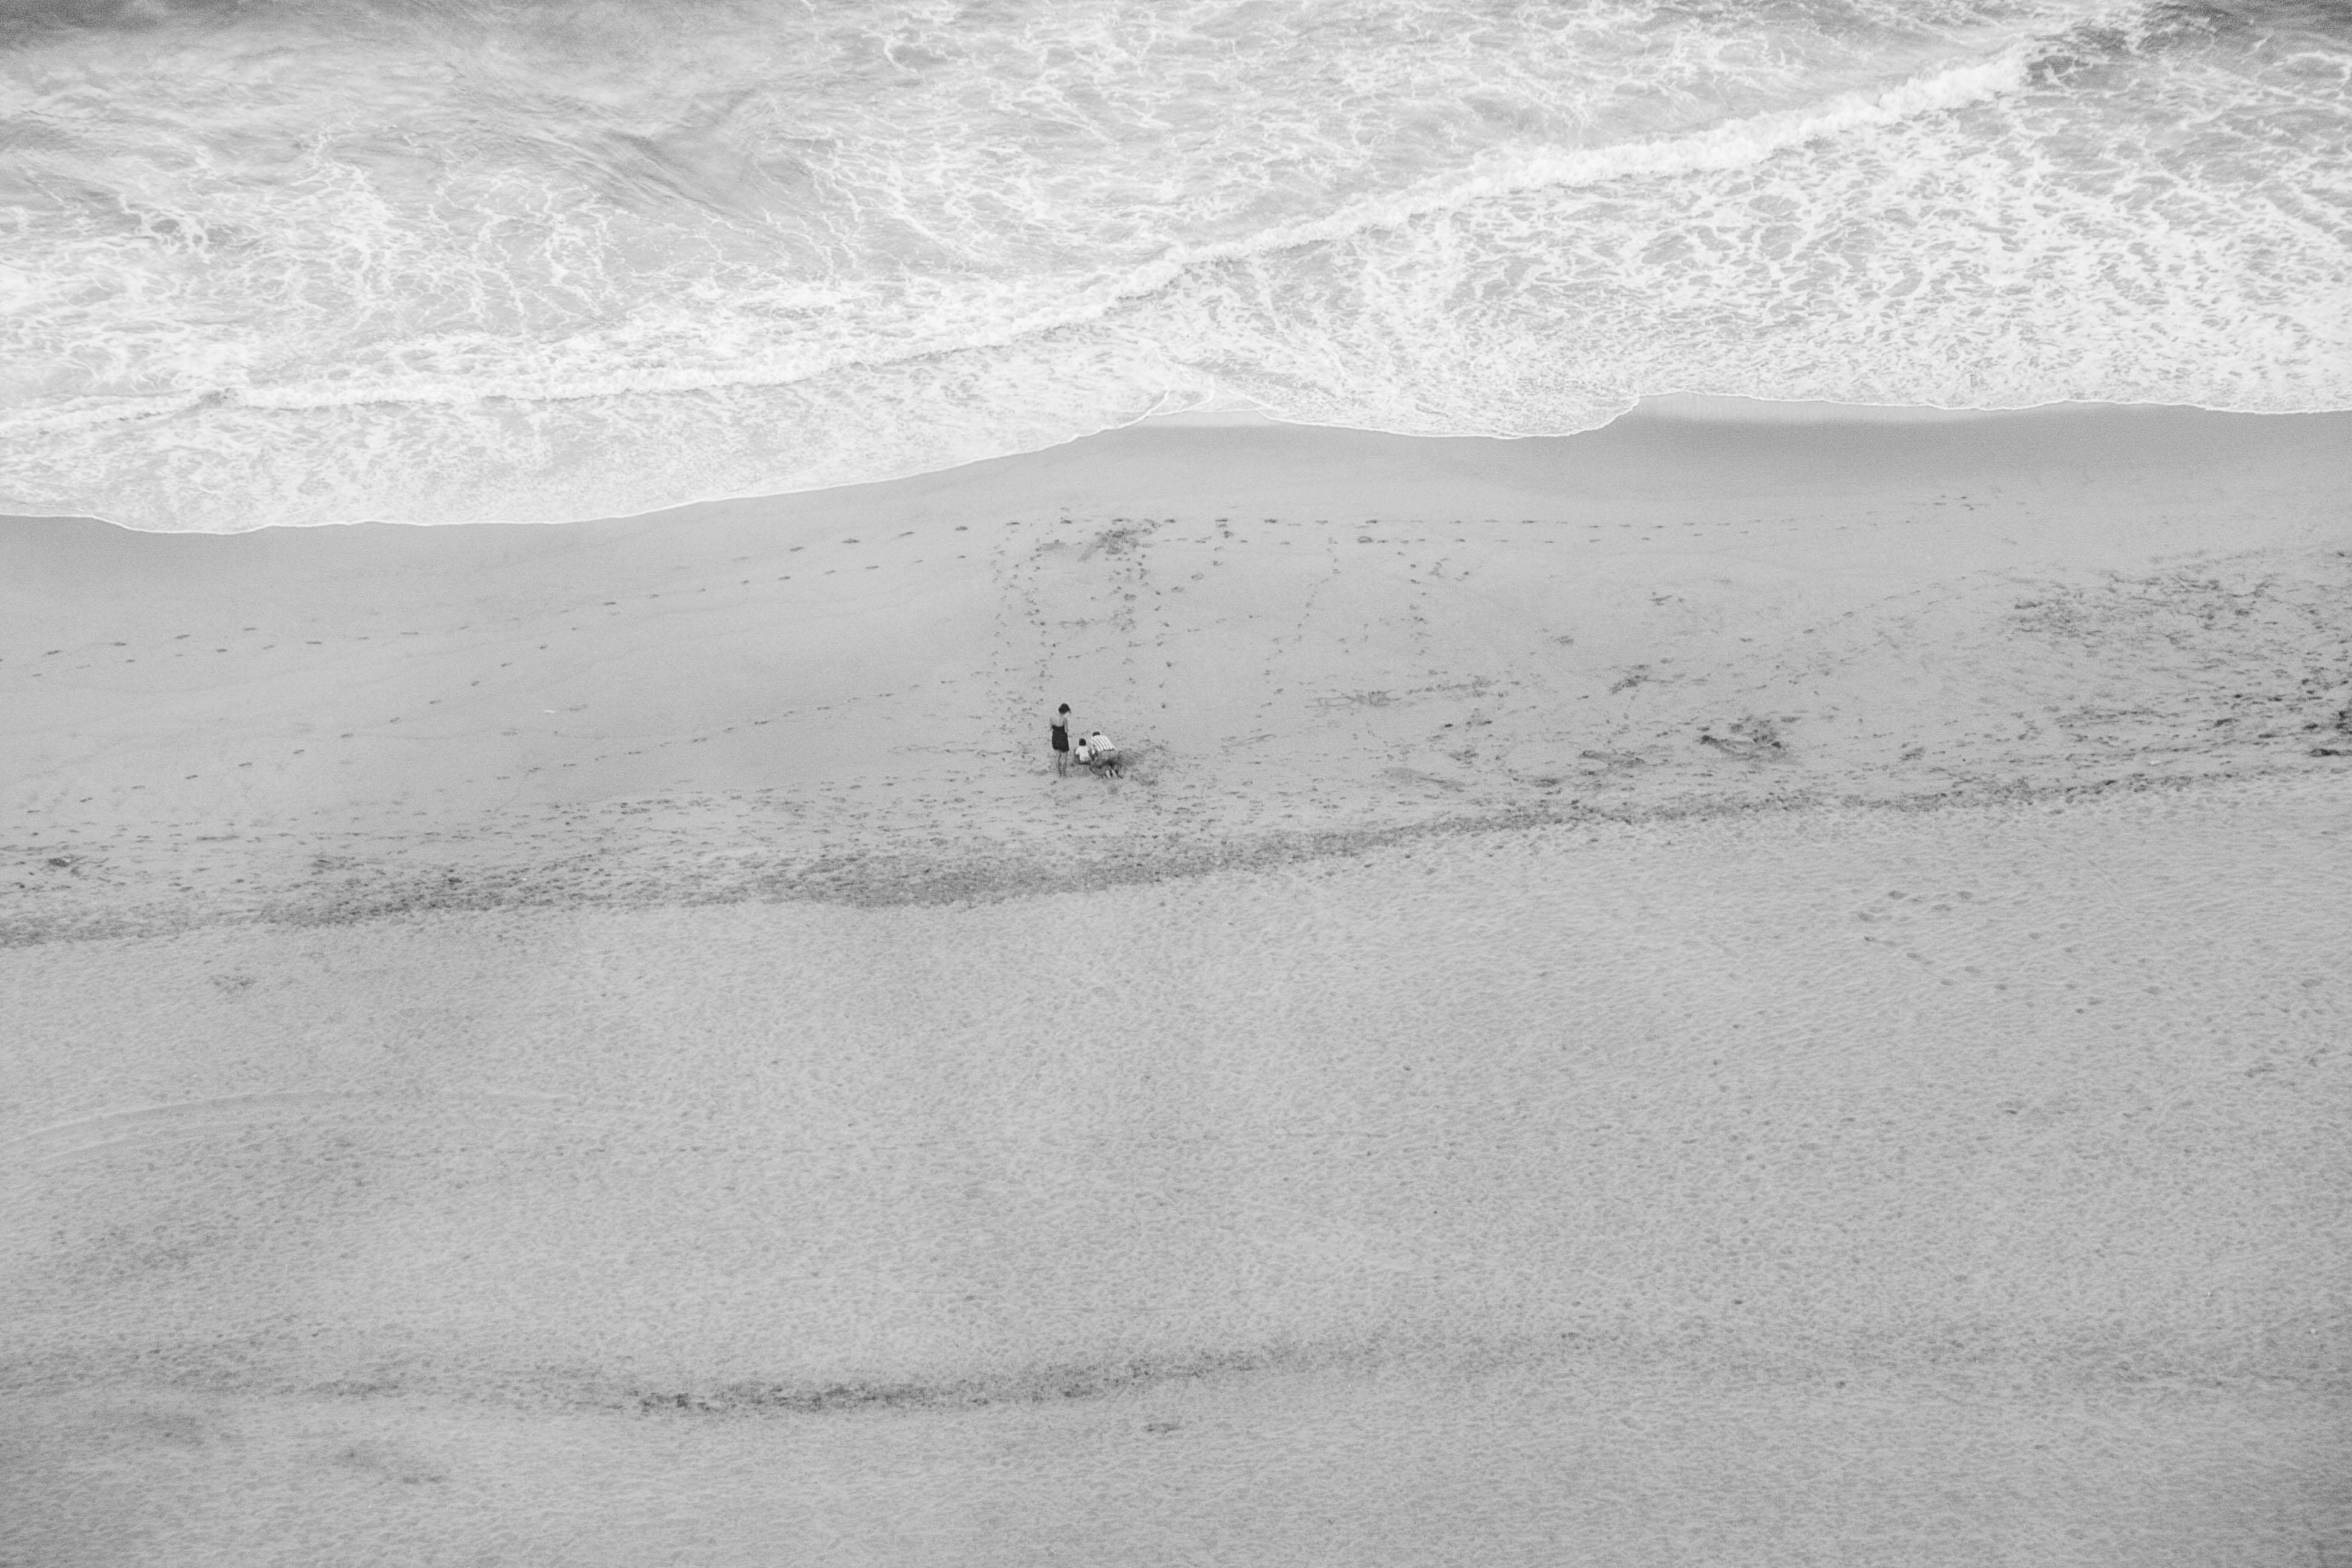
sea, sand, snow, winter, black and white, white, wave, weather, monochrome, material, sketch, drawing, blizzard, freezing, monochrome photography, atmospheric phenomenon, geological phenomenon, winter storm